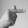
ASL letter: T